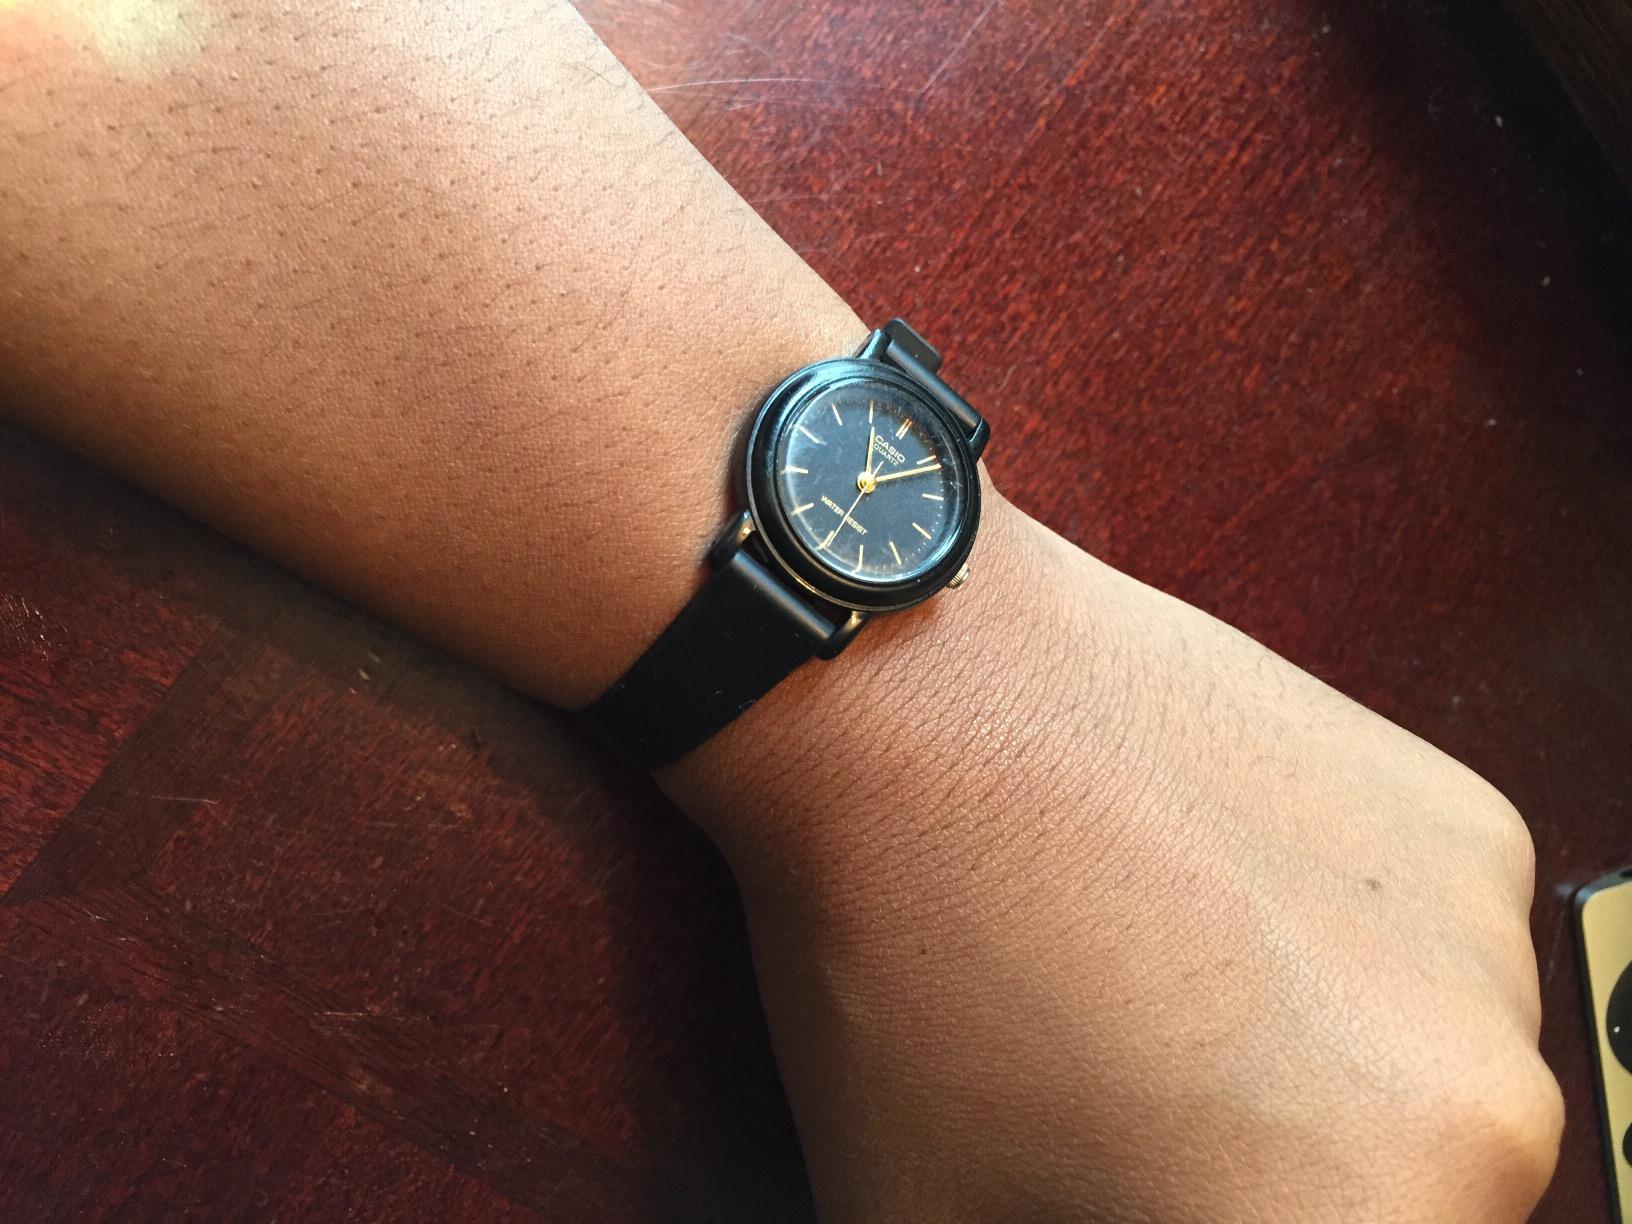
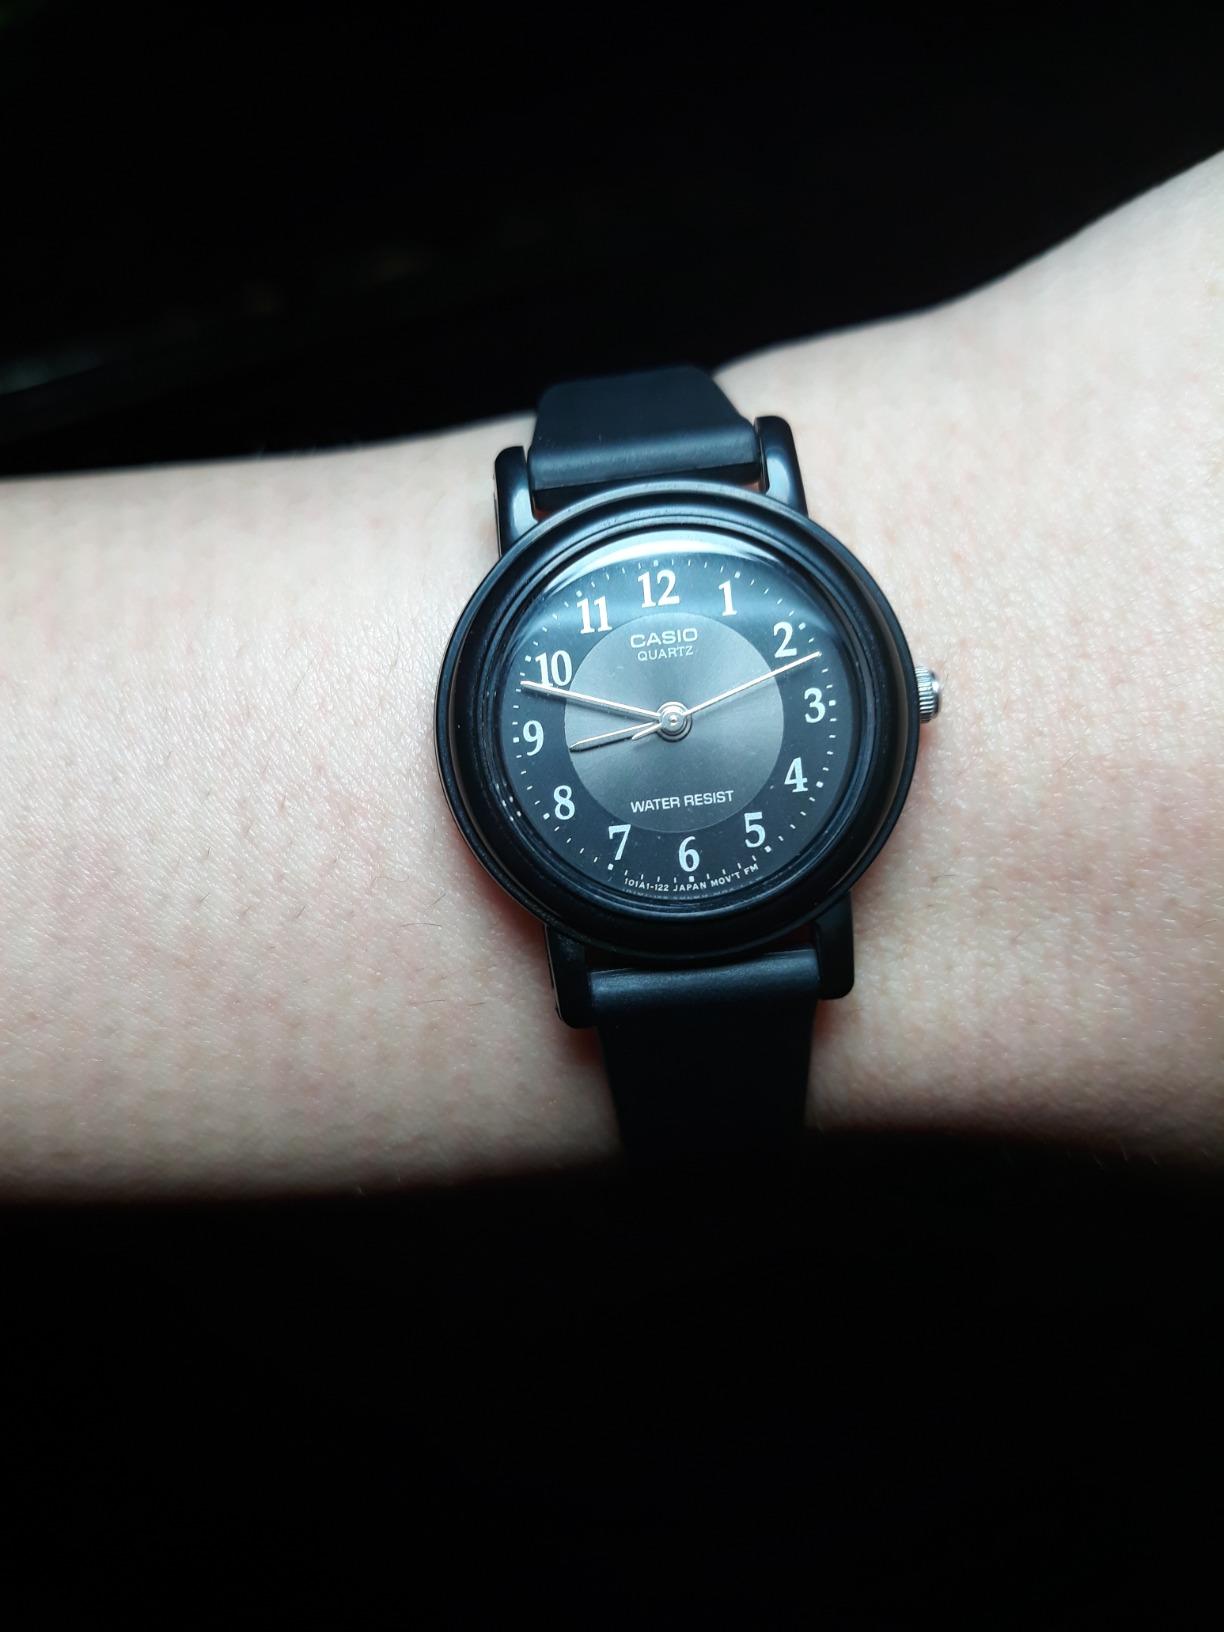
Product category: accessories_watch
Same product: no